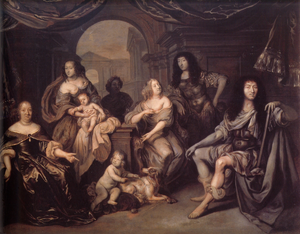
Jacob van Loo, dit aussi en français Jacques Van Loo, est un peintre de scènes mythologiques, bibliques et de genre, et un portraitiste néerlandais du siècle d'or. Il fut le fondateur de la dynastie de peintres van Loo.